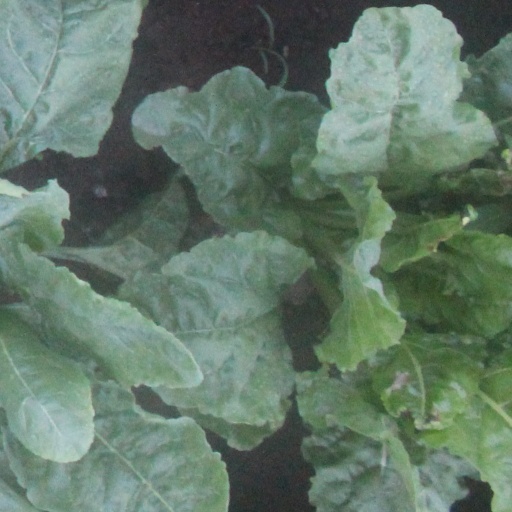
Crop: sugar beet